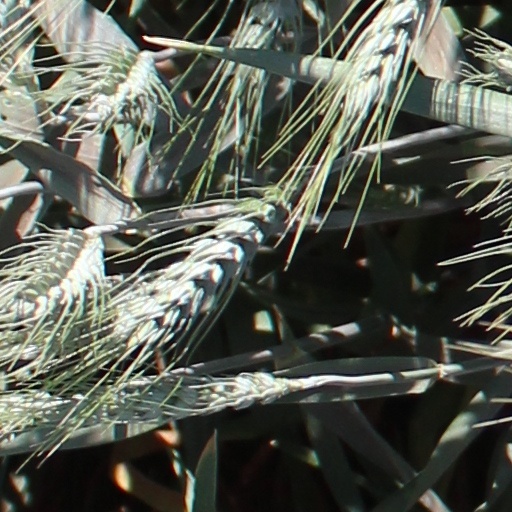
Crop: wheat